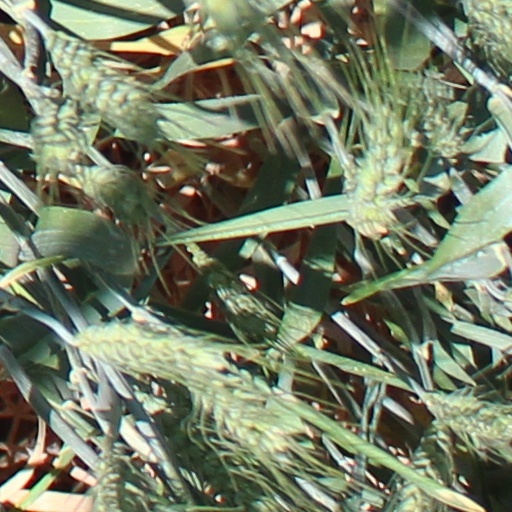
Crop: wheat